Lon Warneke

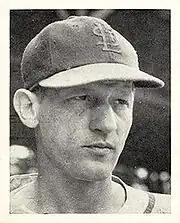
Warneke with the Cardinals

In October 1936 the Cubs traded Warneke to the St. Louis Cardinals for infielder Ripper Collins and pitcher Roy Parmelee. The trade was not popular with many Cub fans and may have cost the Cubs the pennant. Cub's Gabby Hartnett, player-manager from 1938 to 1940, said "That trade hurt us. It probably cost us the pennant in '37."